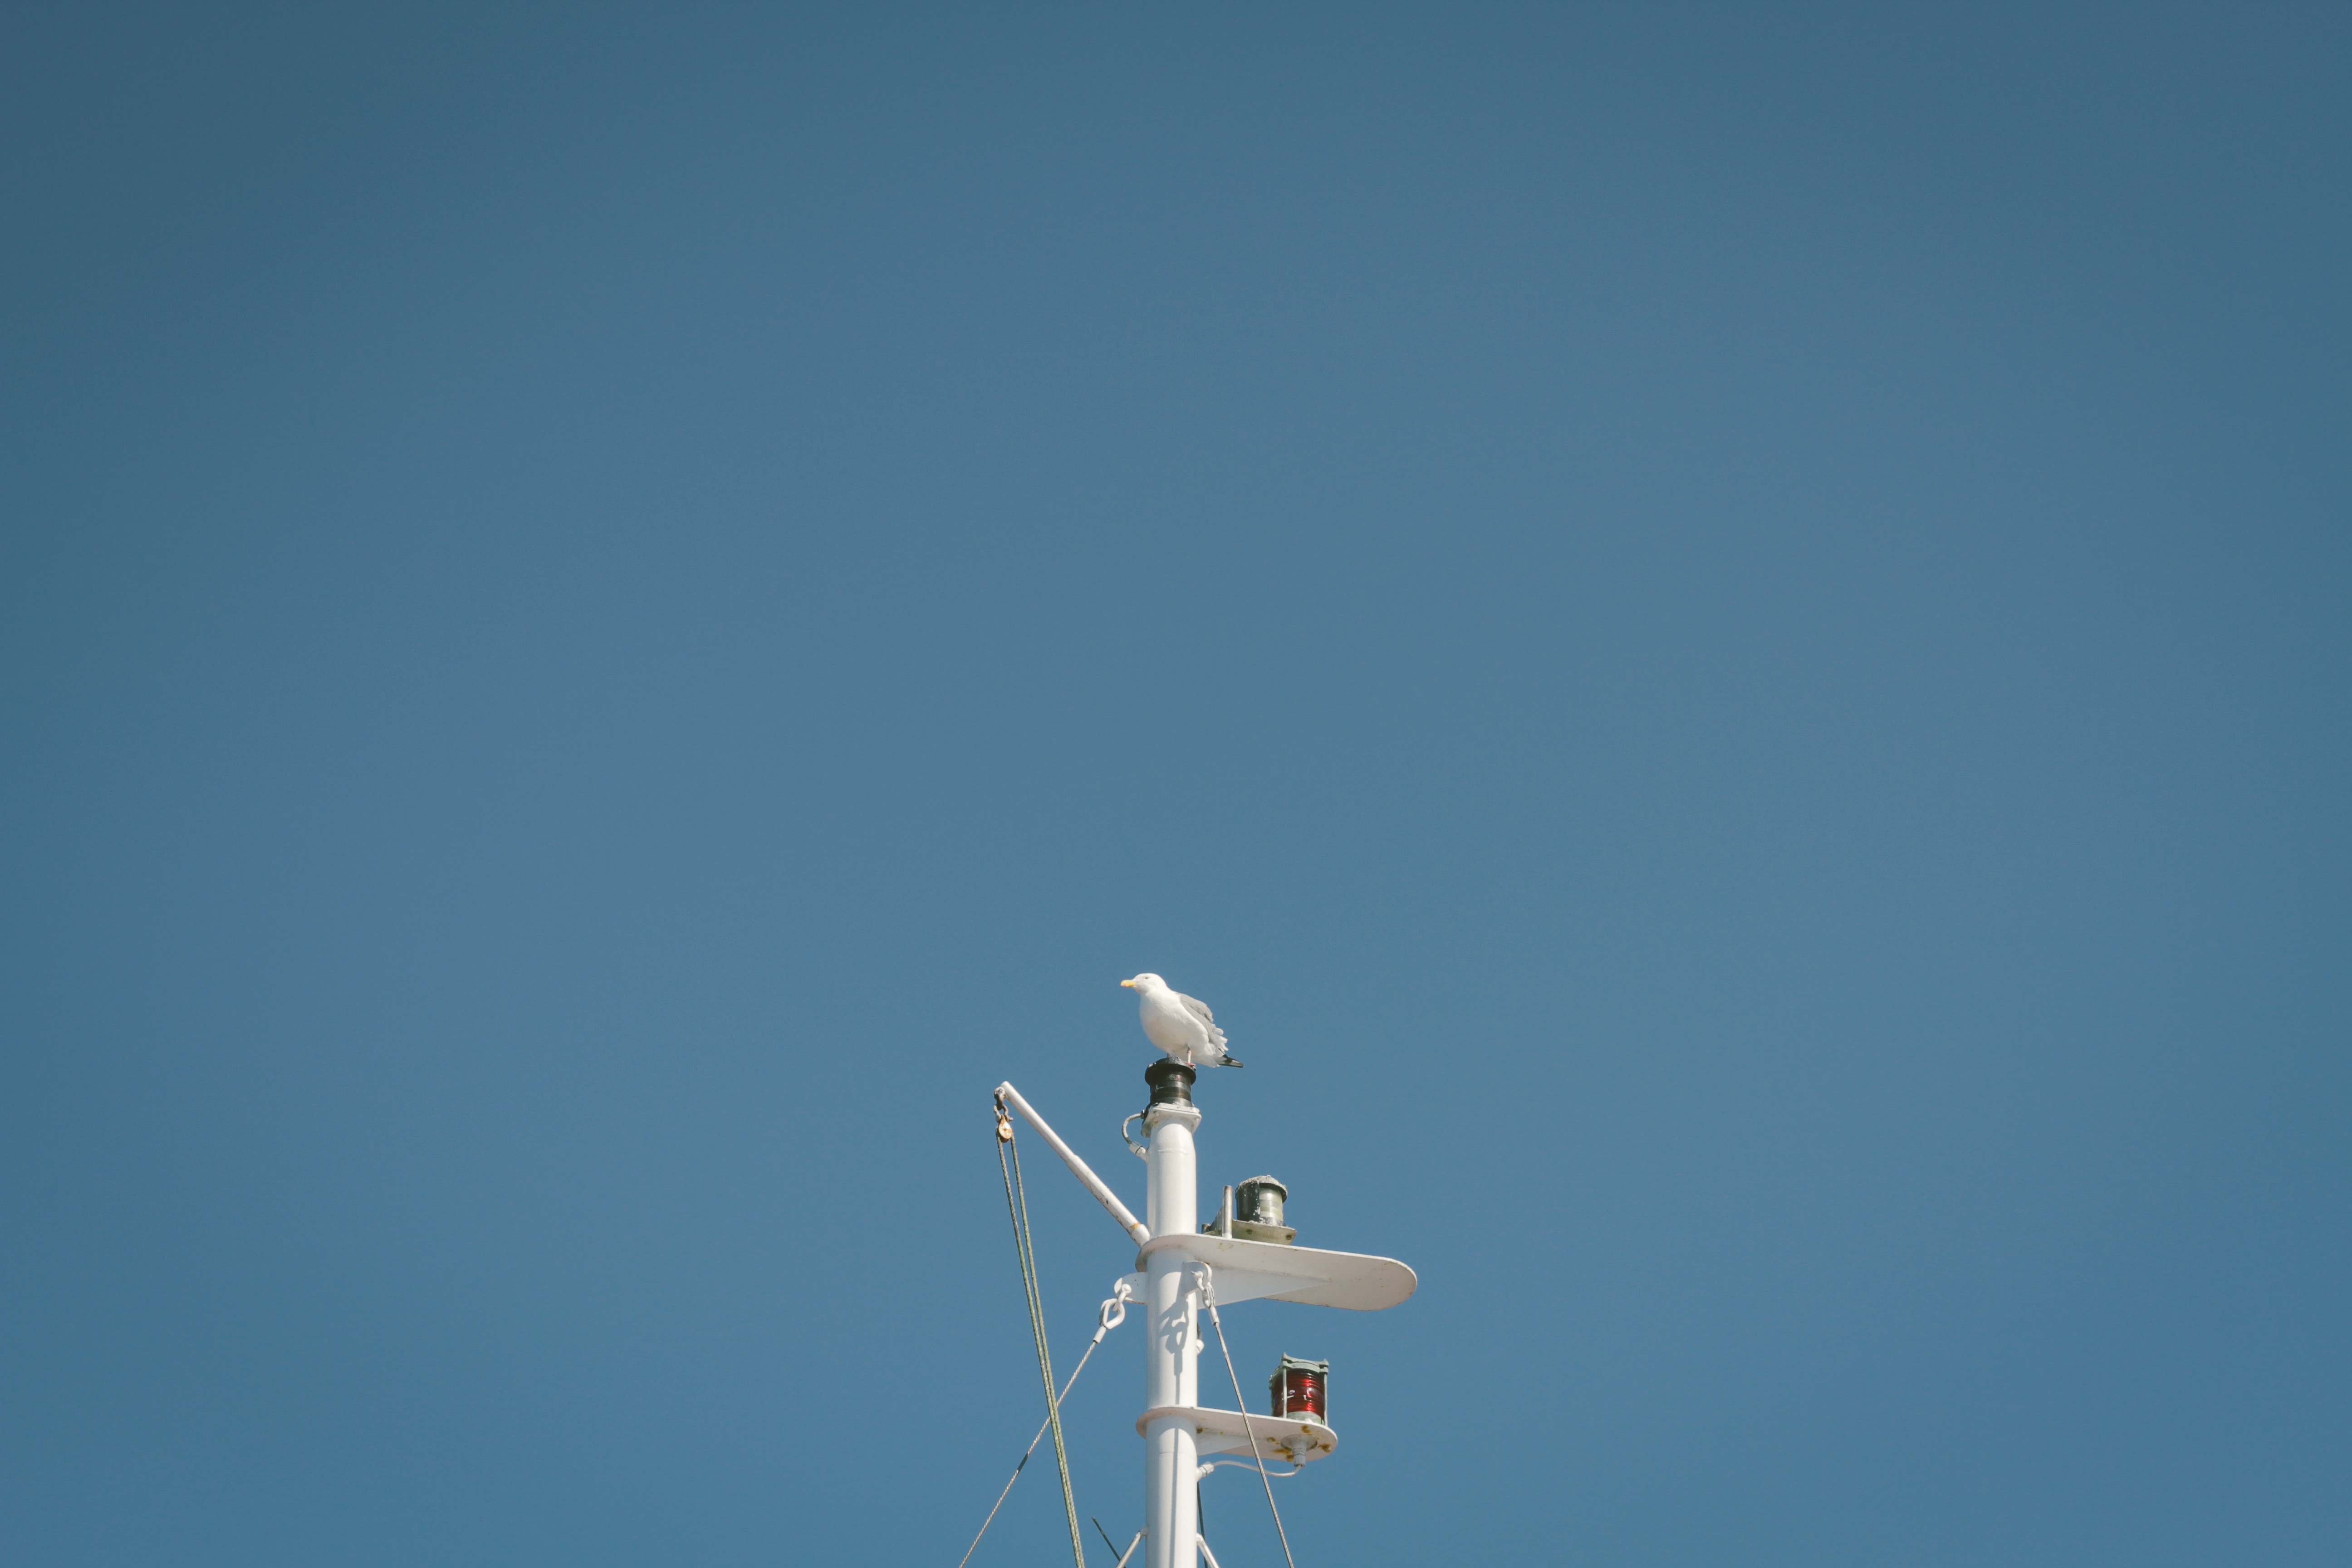
sea, cloud, sky, wind, ship, seagull, vehicle, gull, mast, flight, perch, machine, blue, wind turbine, lighting, atmosphere of earth